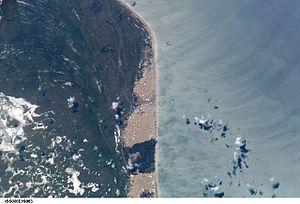
Le littoral est la bande de terre constituant la zone comprise entre une étendue maritime et la terre ferme, le continent, ou l'arrière-pays. Son exacte définition est cependant difficile à déterminer compte tenu des différents concepts qui lui sont accordés.